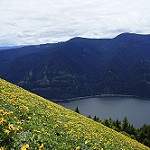
Label: mountain